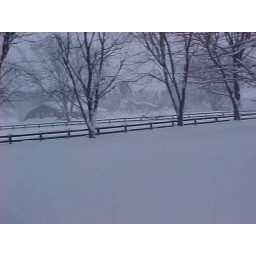
A line of trees along the fence covered in snow